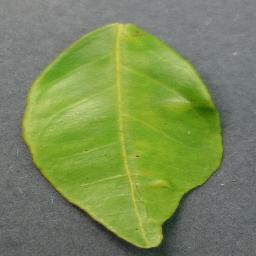
Label: Orange___Haunglongbing_(Citrus_greening)